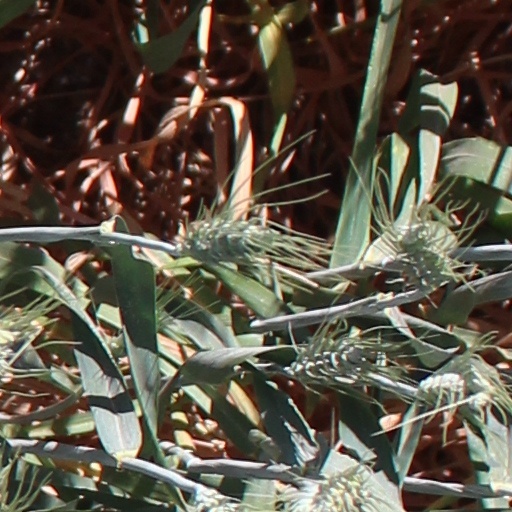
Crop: wheat